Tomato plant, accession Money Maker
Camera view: vertical (180 deg); turntable rotation: 300 degrees
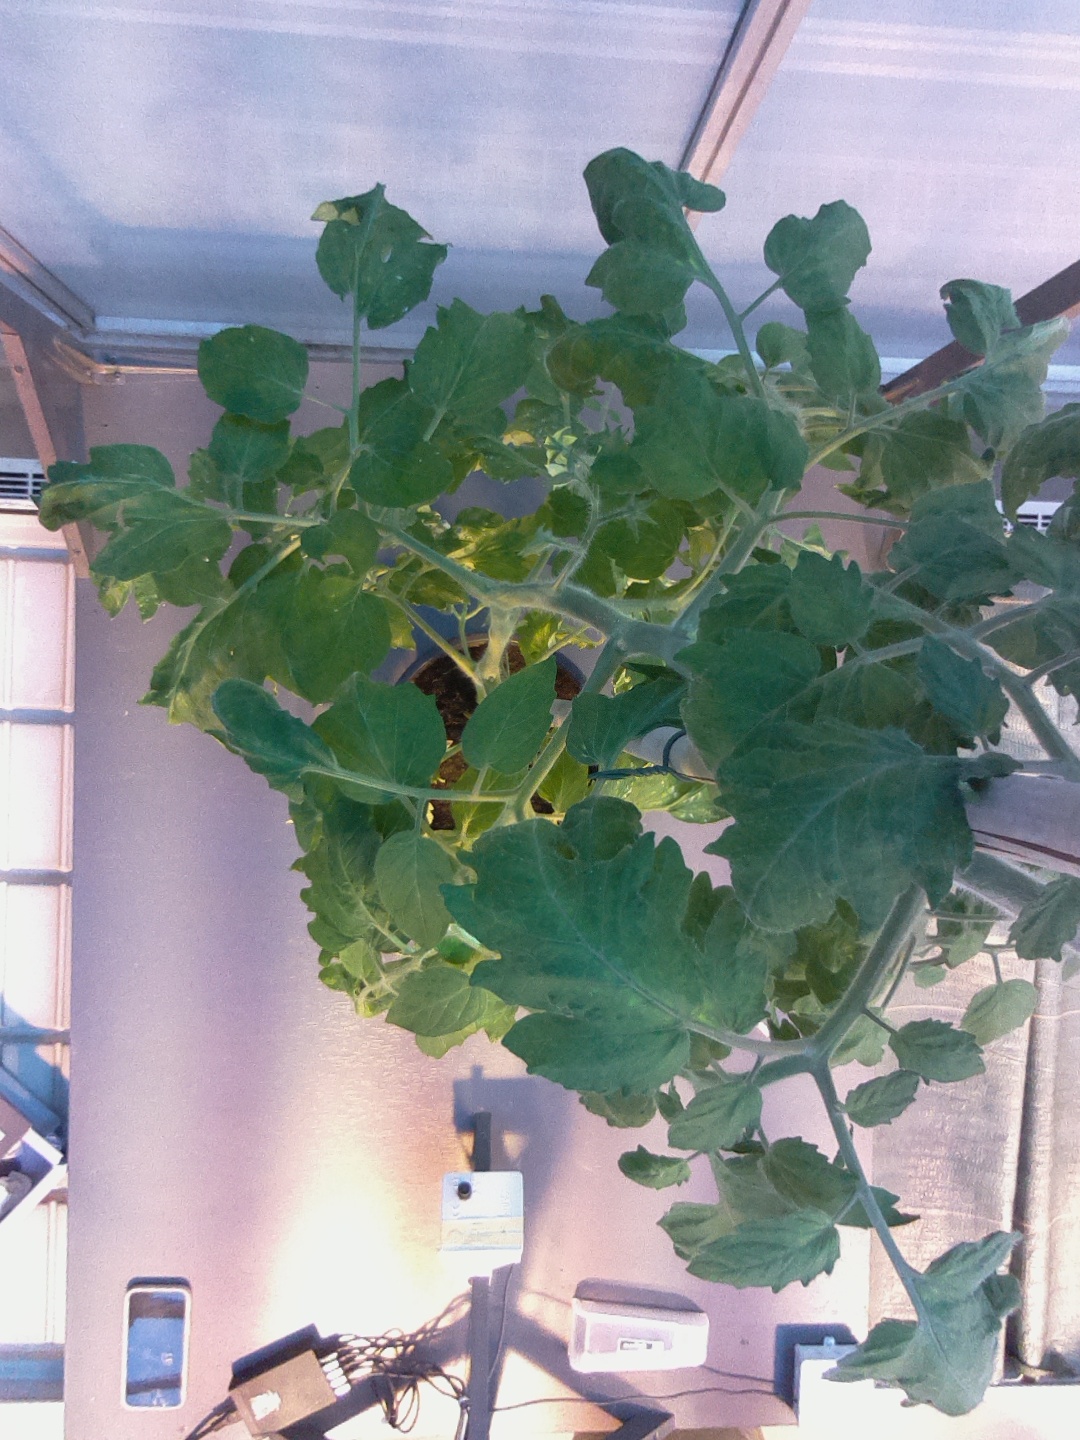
BBCH growth stage 63: 30%-40% of flowers open